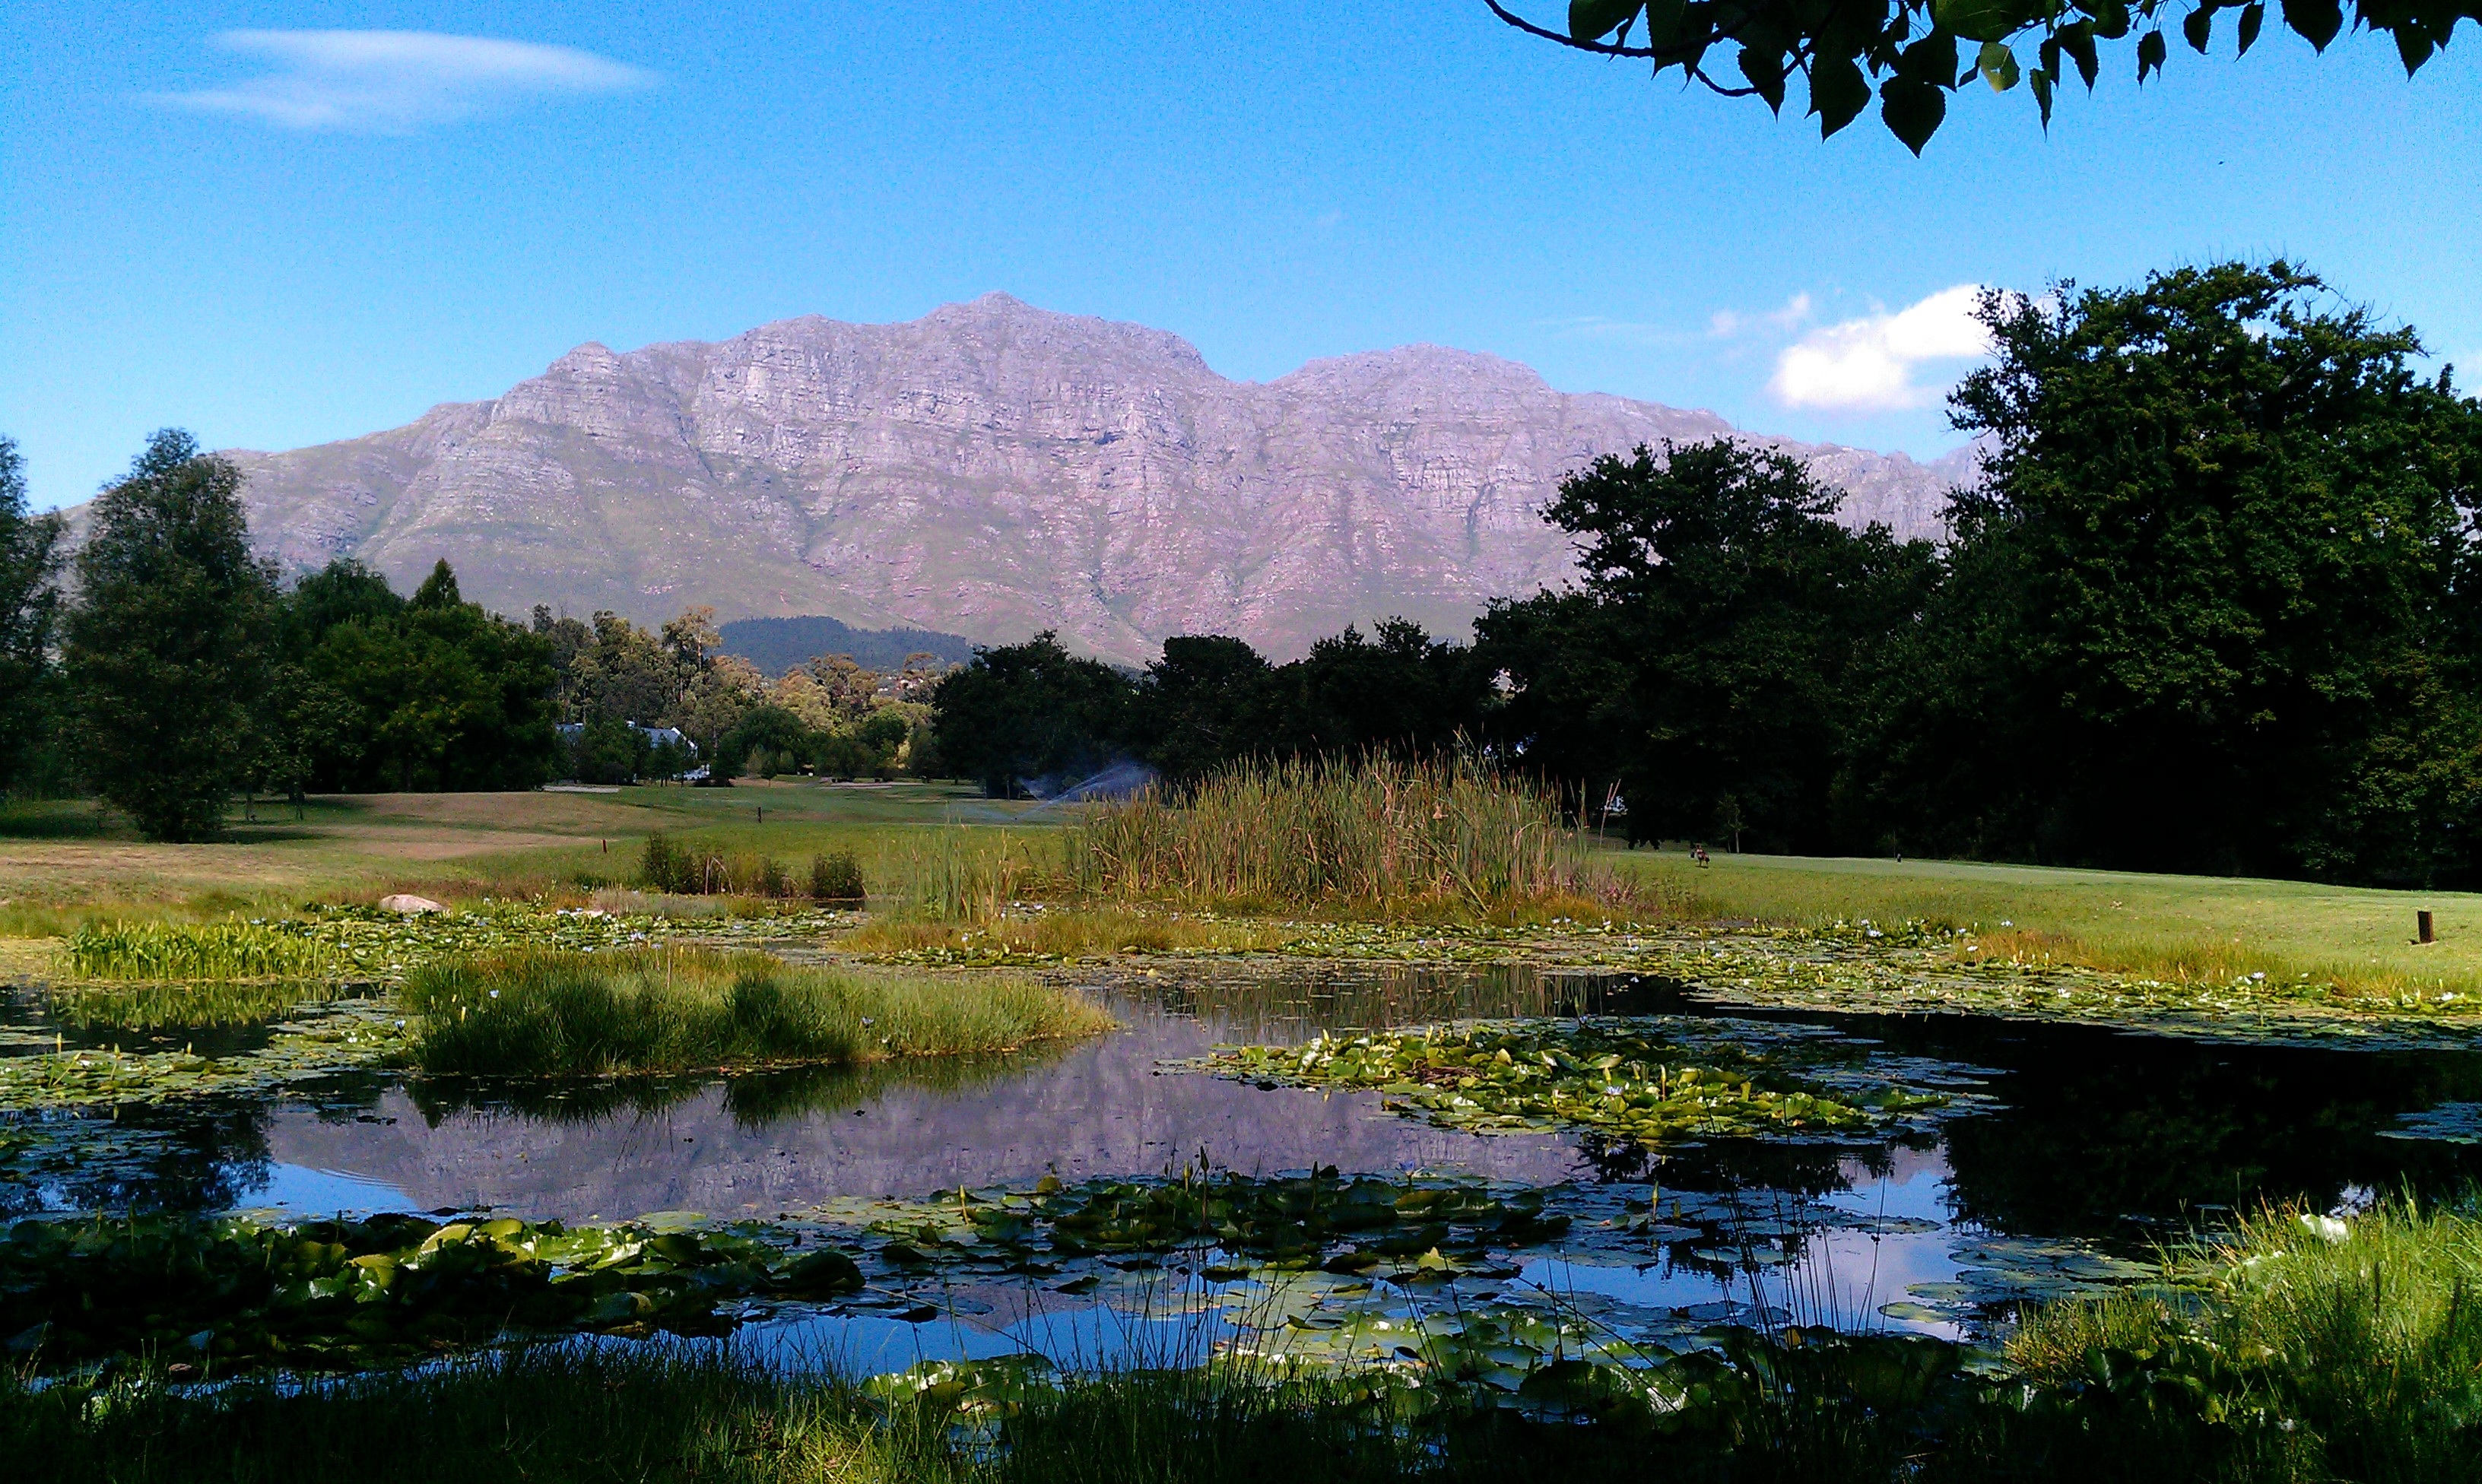
landscape, tree, water, nature, marsh, wilderness, mountain, meadow, flower, lake, river, valley, pond, reflection, park, reservoir, national park, vision, wetland, habitat, loch, ecosystem, south africa, winelands, natural environment